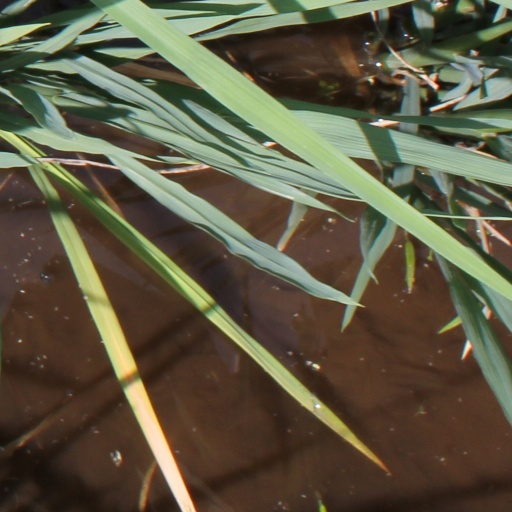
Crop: rice